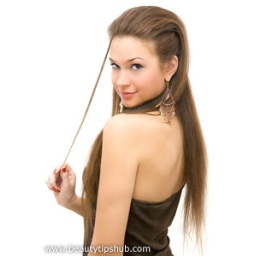
The girls sports her long brown hair with one strand of hair in her hand.